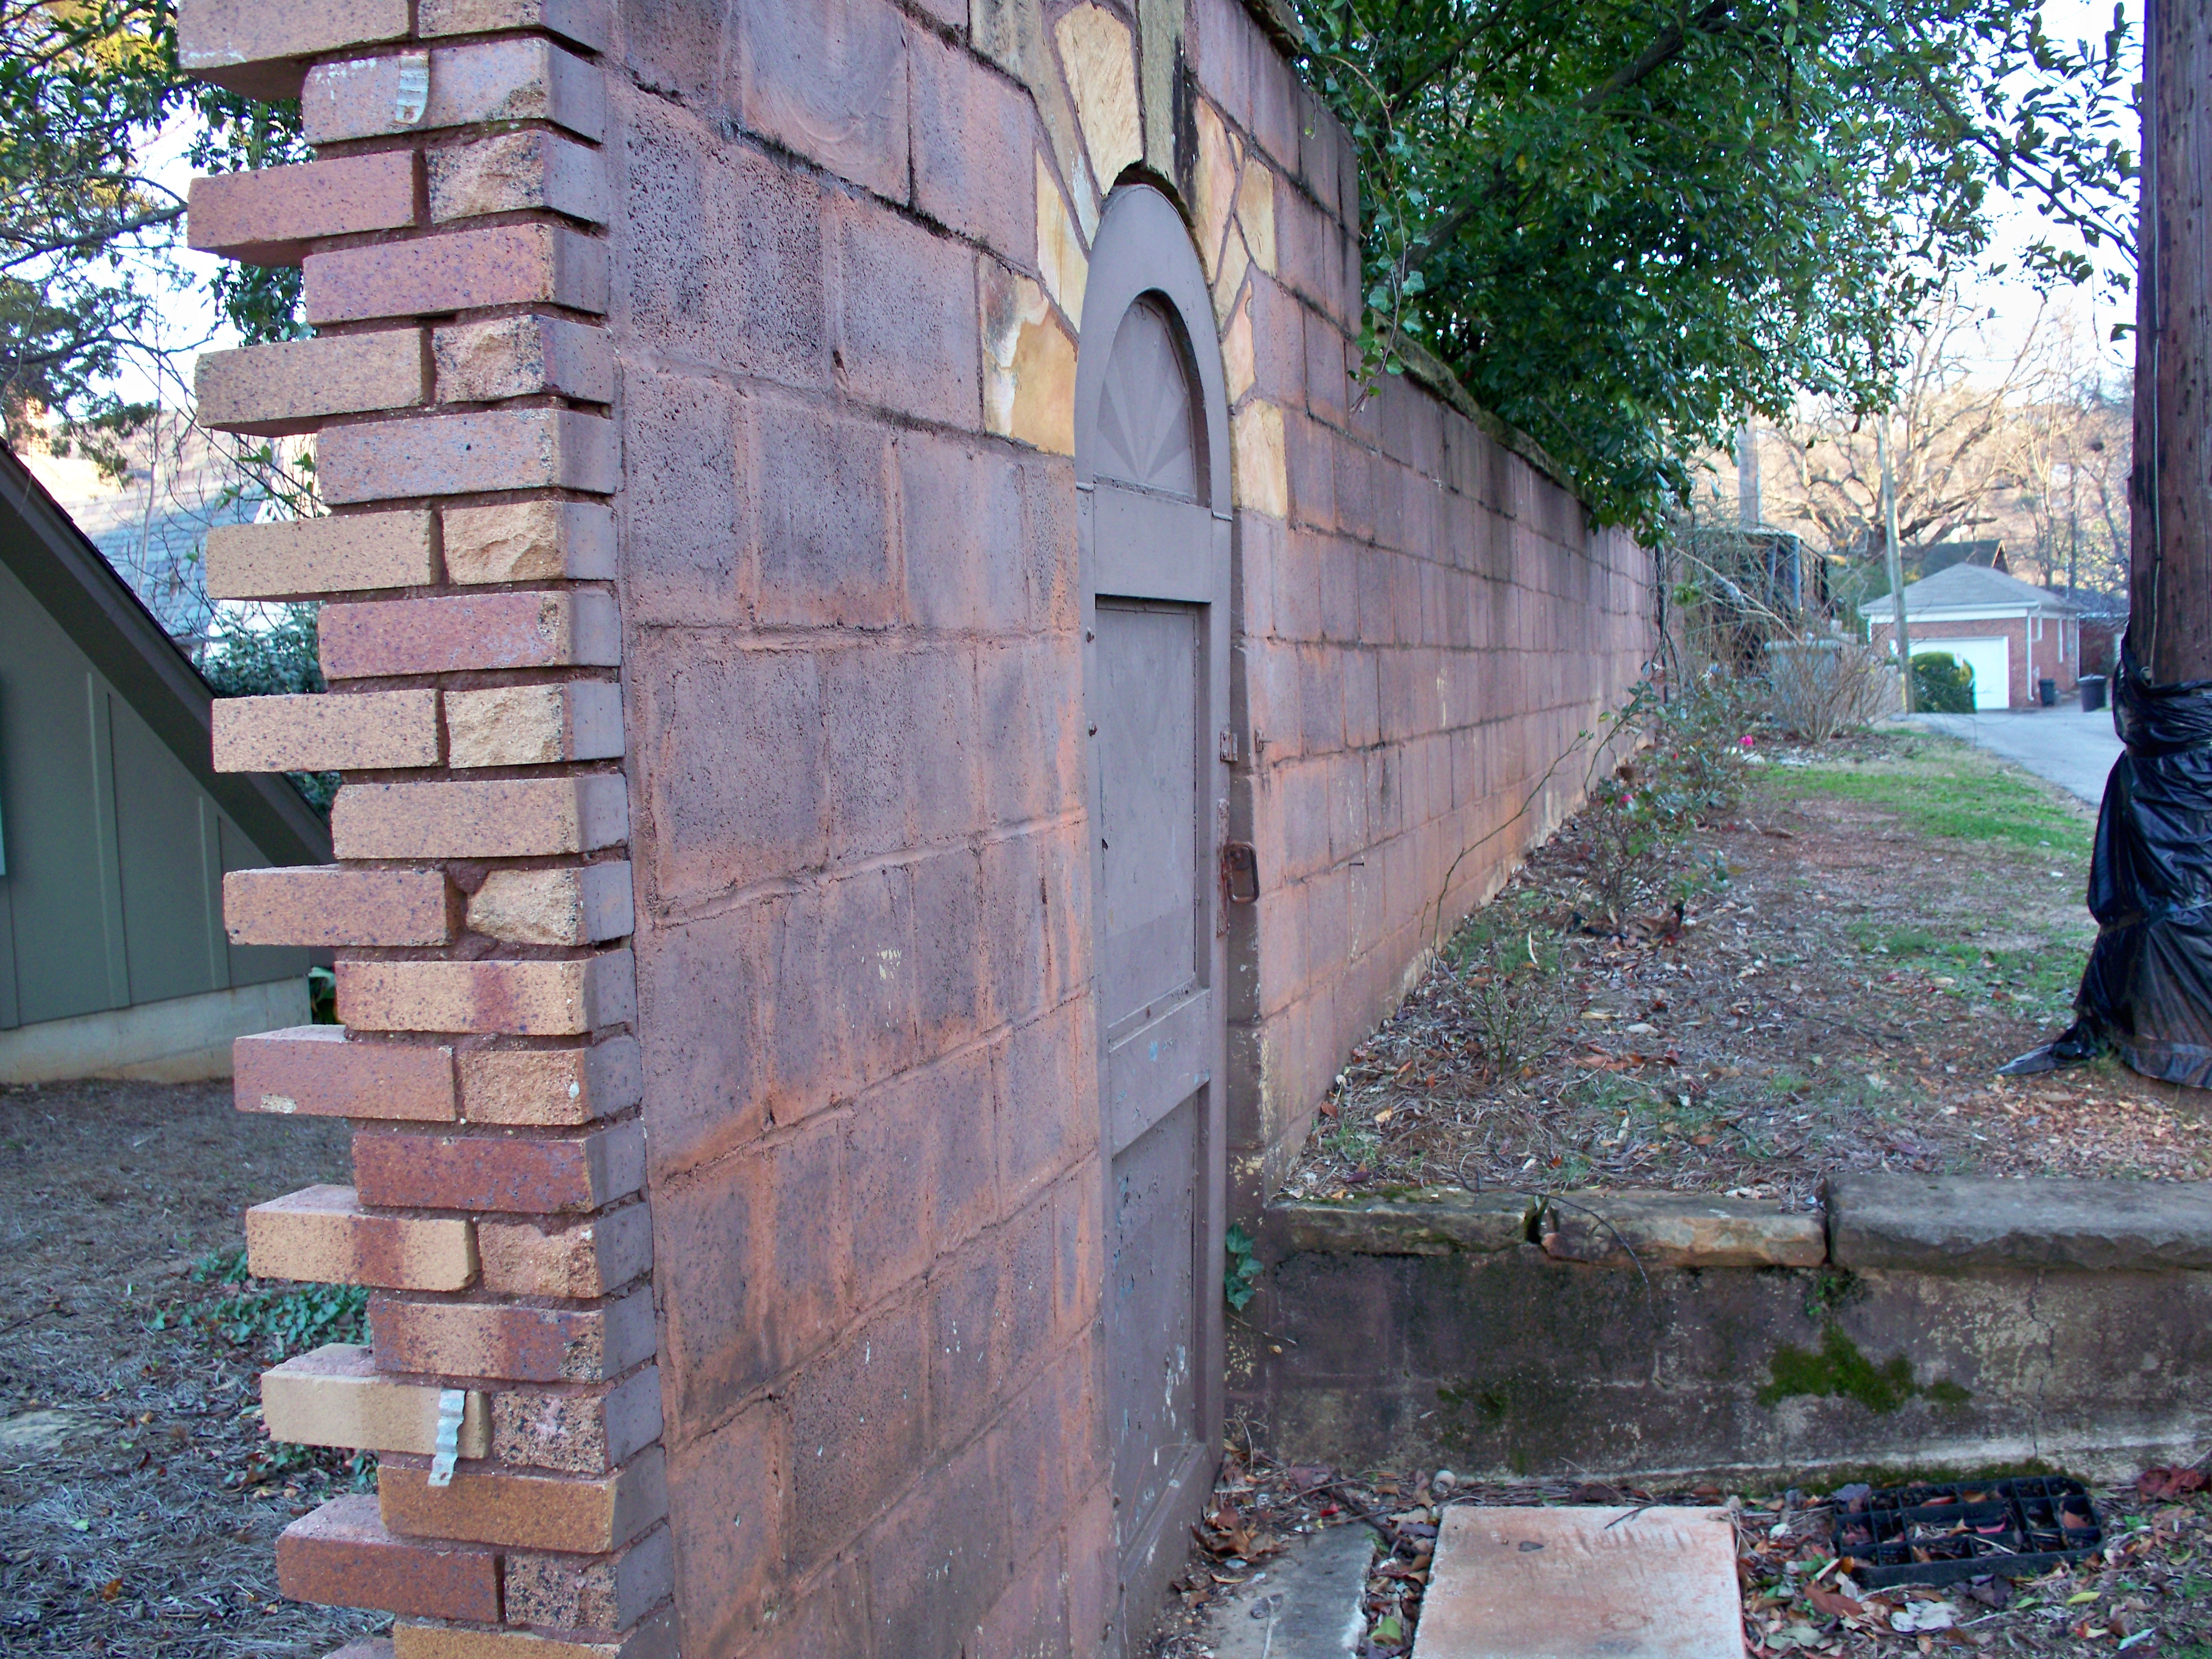
wall, bricks, brickwork, brick, architecture, wood, rock, house, stone wall